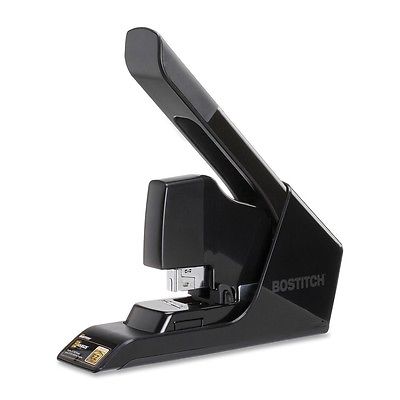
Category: stapler